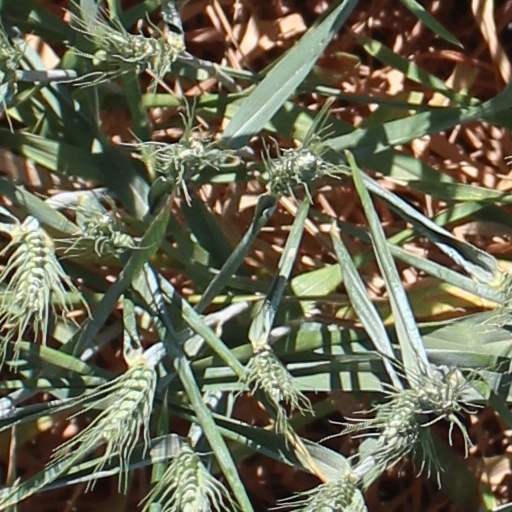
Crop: wheat